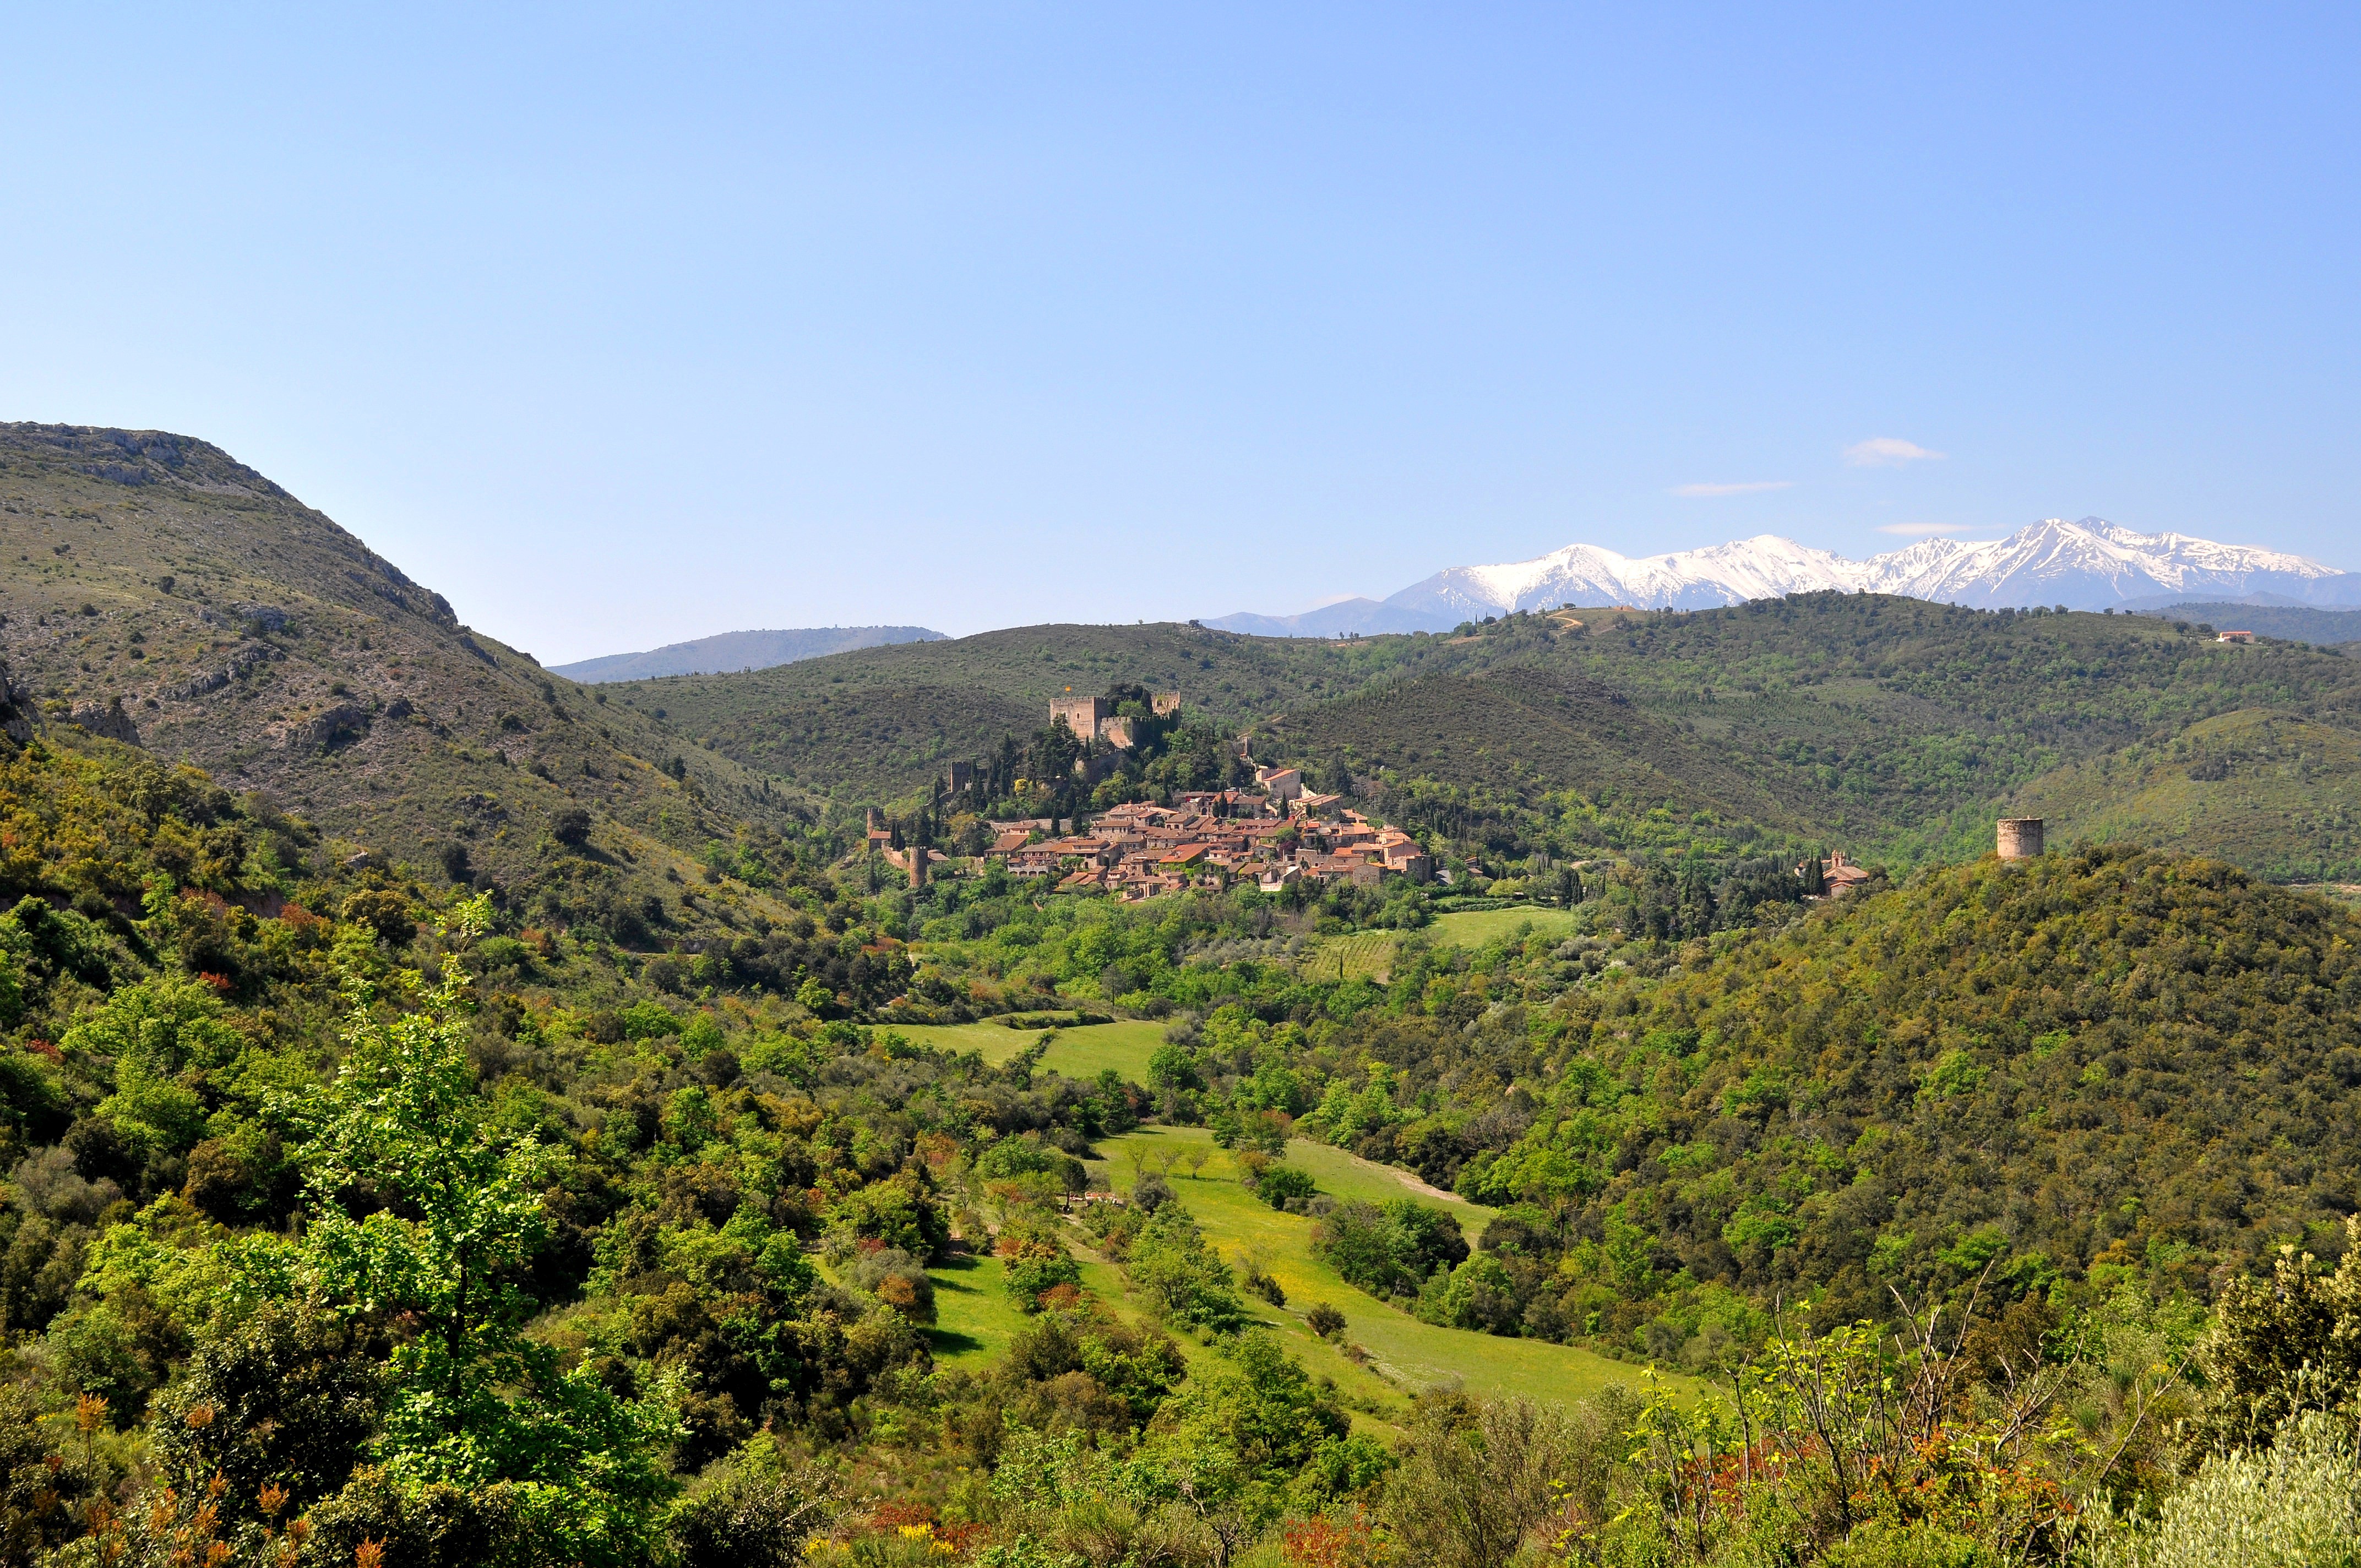
landscape, tree, forest, mountain, hill, adventure, valley, mountain range, village, france, ridge, french, mountains, plateau, ecosystem, pyrenees, landform, geographical feature, mountainous landforms, castelnou